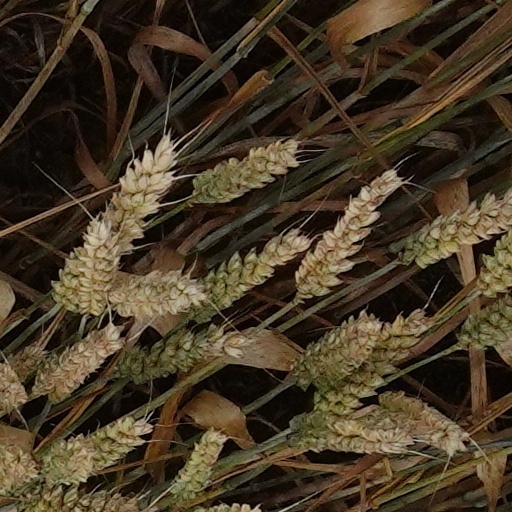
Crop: wheat